Nantucket

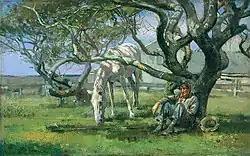
Theodore Robinson's painting "Nantucket", 1882

Nantucket was formed by the outermost reach of the Laurentide Ice Sheet during the recent Wisconsin Glaciation, shaped by the subsequent rise in sea level. The low ridge across the northern section of the island was deposited as glacial moraine during a period of glacial standstill, a period during which till continued to arrive and was deposited as the glacier melted at a stationary front. The southern part of the island is an outwash plain, sloping away from the arc of the moraine and shaped at its margins by the sorting actions and transport of longshore drift. Nantucket became an island when rising sea levels covered the connection with the mainland, about 5,000–6,000 years ago.